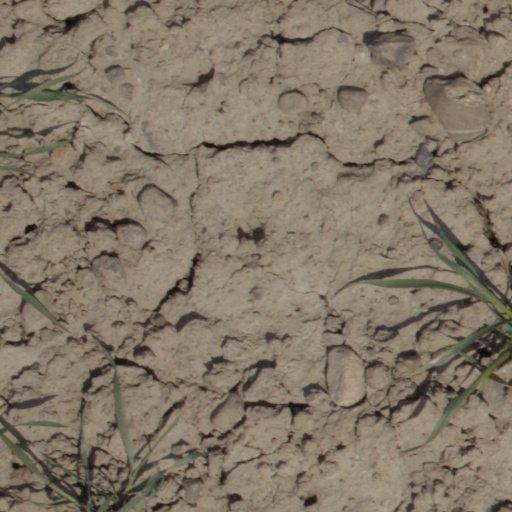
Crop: wheat